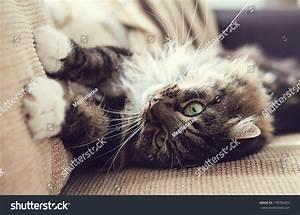
cat